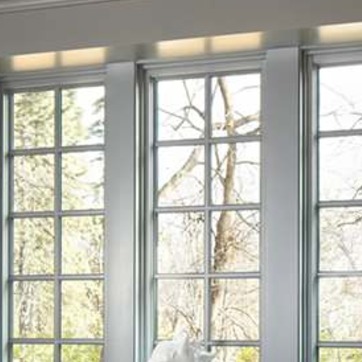
Material: glass